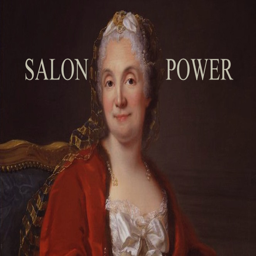
person was a pretty powerful lady .